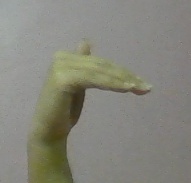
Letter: khaa